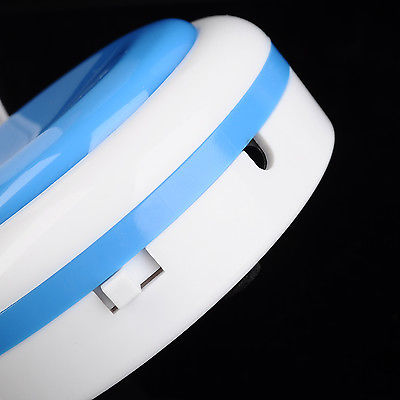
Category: fan